Kurt Badt

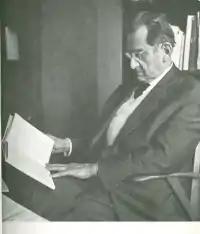
Kurt Badt sitting at his desk

Kurt Badt (3 March 1890 in Berlin − 22 November 1973 in Überlingen) was a German art historian.